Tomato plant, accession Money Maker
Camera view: bottom (45 deg); turntable rotation: 210 degrees
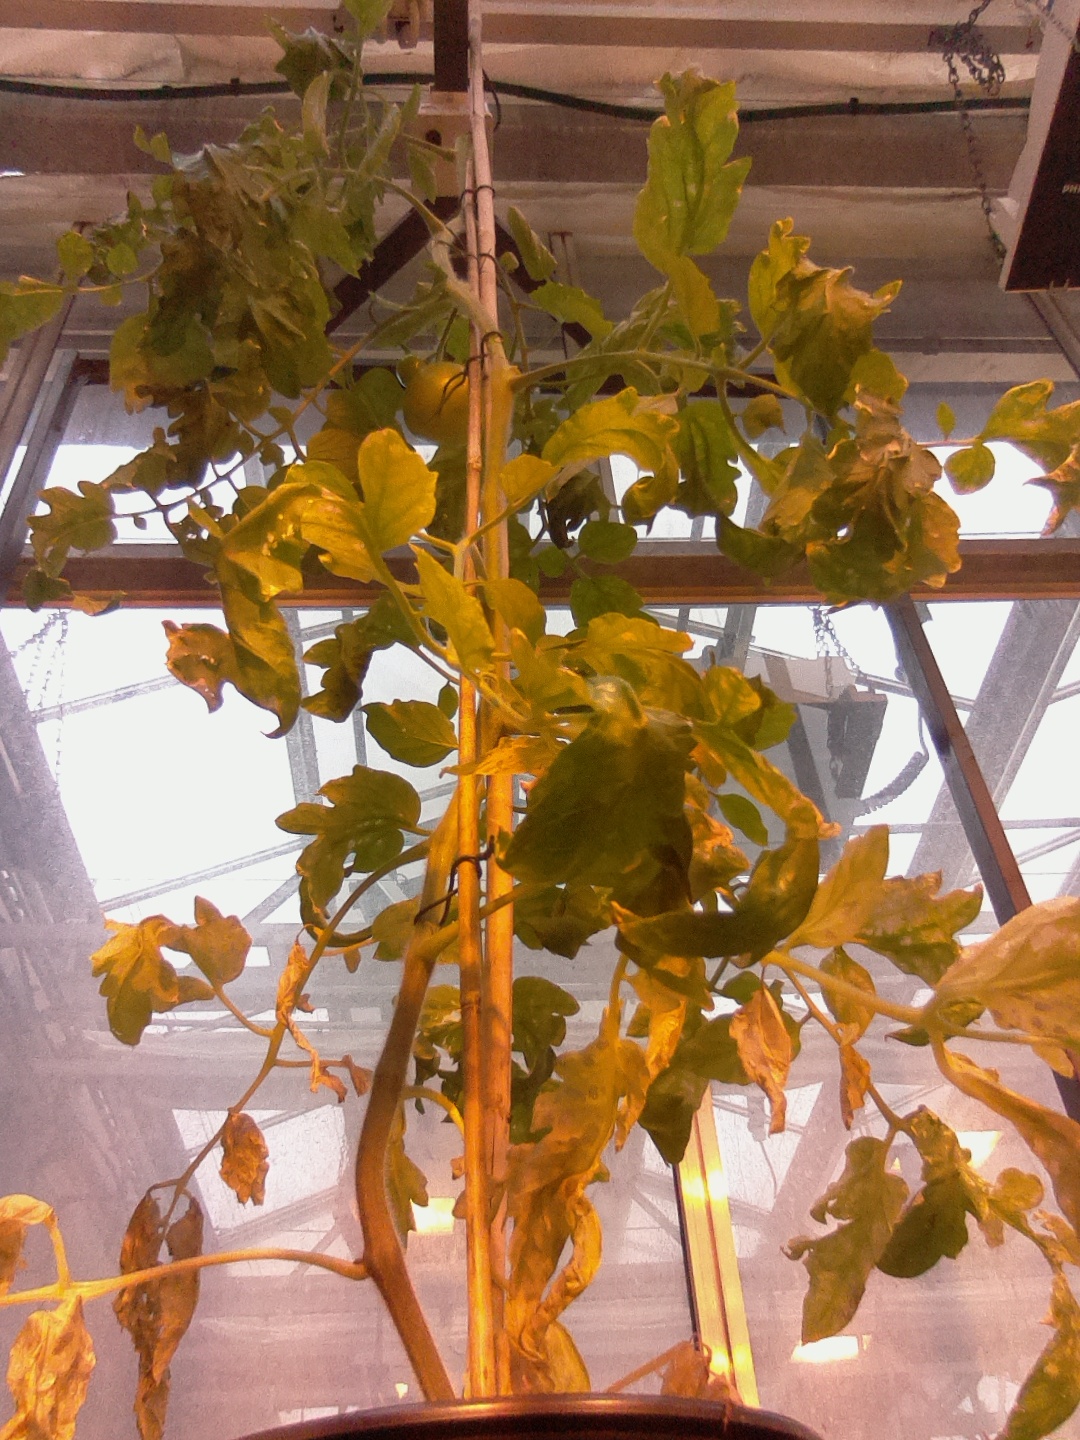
BBCH growth stage 77: 70%-80% of final fruit size